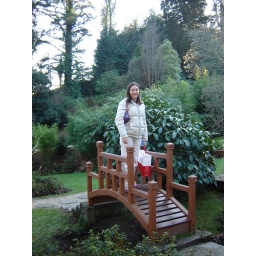
I guess only tiny people can cross the river in this garden.